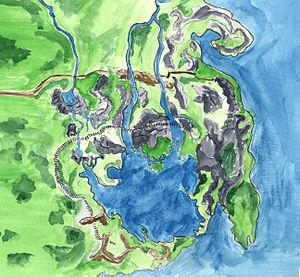
Représentation approximative d'un monde fantaisiste à l'aquarelle.
Shining Force III est une trilogie de jeux vidéo de rôle tactique développée par Sonic! Software Planning et éditée par Sega sur Saturn. Elle fait partie de la série Shining et a été conçue comme une trilogie, composée de Shining Force III: Scenario 1, Scenario 2 et Scenario 3. Le premier scénario est sorti le 11 décembre 1997 au Japon, le 31 mai 1998 en Amérique du Nord et le 2 juin 1998 en Europe. Les deux autres scénarios n’ont pas connu de sortie hors du Japon. Ceci est dû notamment à la chute des ventes de la console de Sega, liée à la domination écrasante de la PlayStation de Sony sur le marché occidental. Pour les joueurs qui avaient acheté les trois épisodes de la saga, Camelot offrait à partir du 3 décembre 1998, un disque bonus intitulé Shining Force III: Premium Disc.